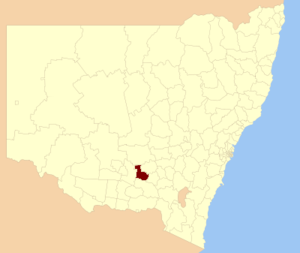
Le comté de Coolamon est une zone d'administration locale située dans l'État de Nouvelle-Galles du Sud en Australie.